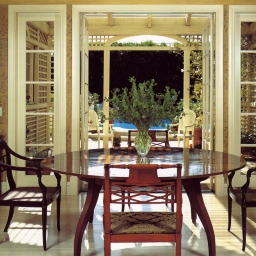
Room type: dining_room